Question: What ages of cattle are shown?
Tambaya: Menene shekarun shanun da aka nuna?
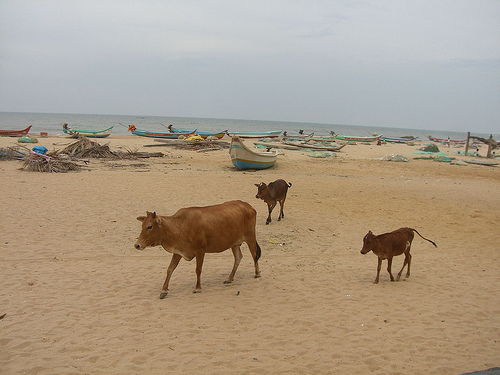
Answer: Baby and adult.
Amsa: Jariri da babba.